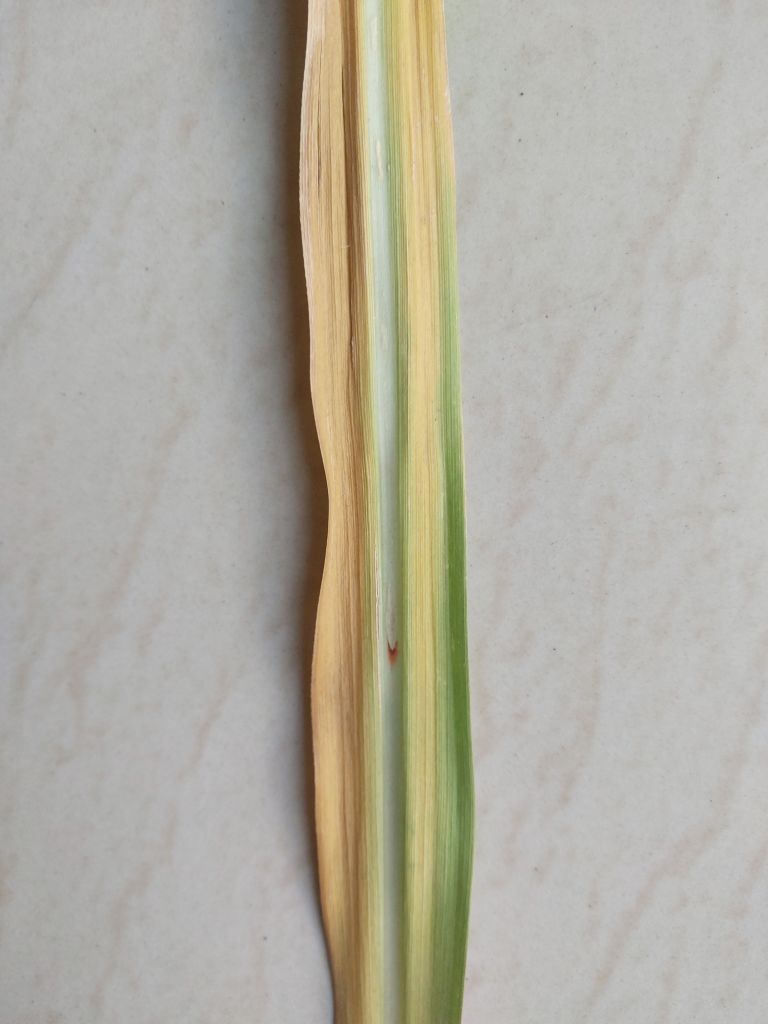
Label: Brown Spot